House of Hohenzollern

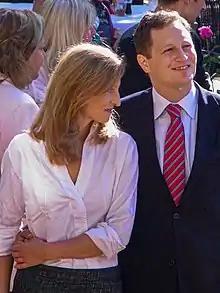
Georg Friedrich, the head of the Prussian Hohenzollerns, and his wife

Frederick William's successor, Frederick the Great gained Silesia in the Silesian Wars so that Prussia emerged as a great power. The king was strongly influenced by French culture and civilization and preferred the French language.